Forever in My Heart

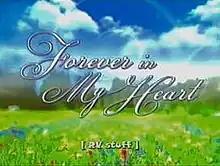
Title card

Forever in My Heart is a Philippine television drama romance series broadcast by GMA Network. Directed by Mark Reyes and Phil Noble, it stars Regine Velasquez, Richard Gomez, Ariel Rivera and Dawn Zulueta. It premiered on September 27, 2004, on the network's Telebabad line up. The series concluded on January 7, 2005, with a total of 75 episodes.